History of Újpest FC

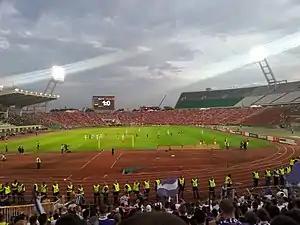
Újpest in the 2014 Magyar Kupa Final against Diósgyőri VTK at the Puskás Ferenc Stadion

With three silver medals won in 2004, 2006 & 2009, Újpest is once again back to the top teams of Hungary. Today the club's financial situation is relatively stable, with one of the largest budgets in the country. They are currently strong contenders in the domestic league, but international appearances are still few and far between.